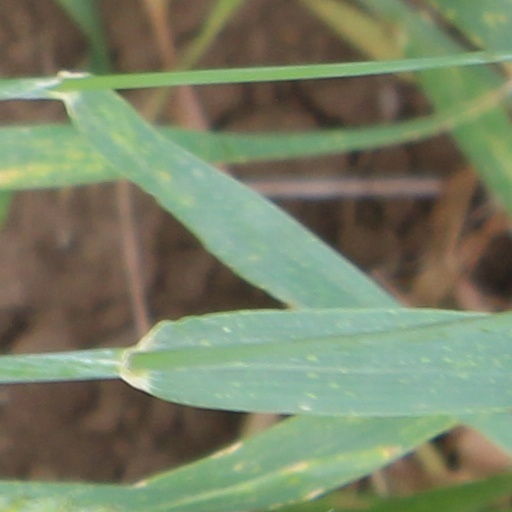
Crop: wheat